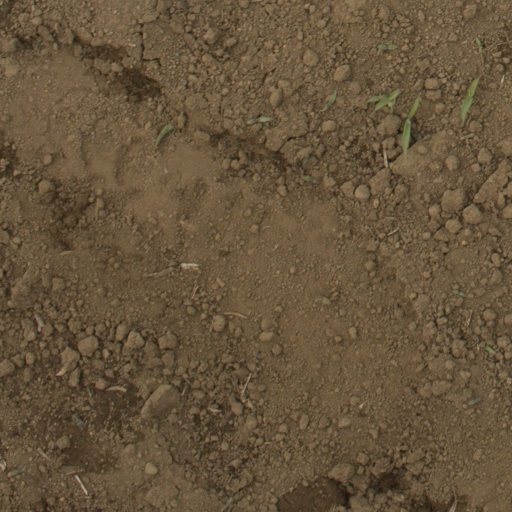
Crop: Jerusalem artichoke